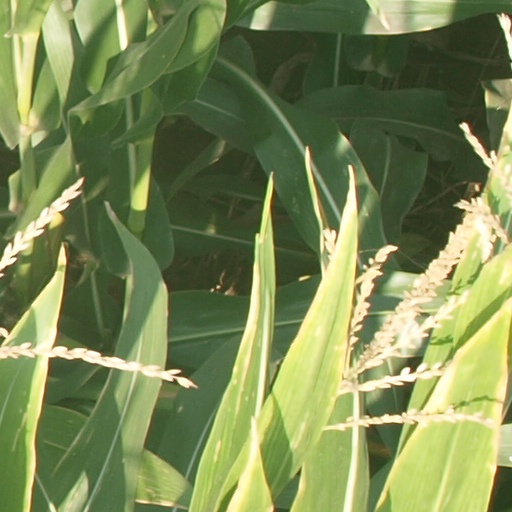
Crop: maize; corn